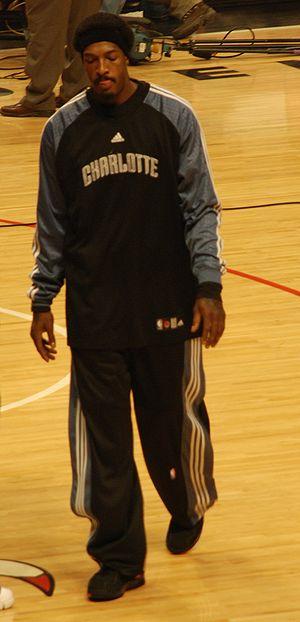
Gerald Jermaine Wallace est un joueur professionnel américain de basket-ball. Après avoir commencé sa carrière en NBA avec les Kings de Sacramento, il joue ensuite successivement avec les Bobcats de Charlotte, les Trail Blazers de Portland, les Nets du New Jersey devenus ensuite Nets de Brooklyn et les Celtics de Boston.